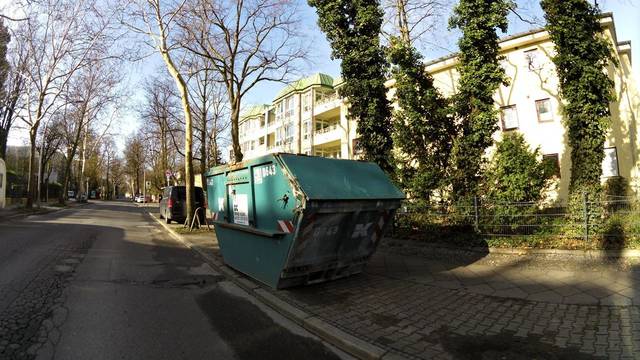
Region: Germany
Coordinates: 52.436, 13.322